Sugar tongs

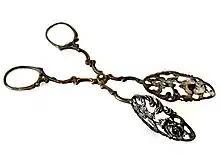
Sugar tongs

The sugar tongs are small serving utensils used at the table to transfer sugar pieces from the sugar bowl to the tea cups. The tongs appeared at the end of the 17th century, and were very popular by 1800, with half of the British households owning them. The decline of the formal tea party led to the disappearance of the sugar tongs, in the 21st century they are considered an oddity at the table in their original role, but had acquired a new meaning: the tongs now represent Englishness (somewhere along with Miss Marple). Also, these tongs still can be used to serve small candy, string beans, slices of cucumber, celery sticks.